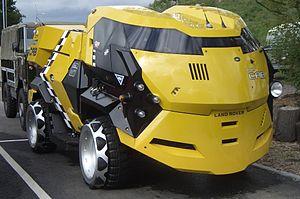
Judge Dredd ou Juge Dredd au Québec est un film de science-fiction américain réalisé par Danny Cannon, sorti en 1995.